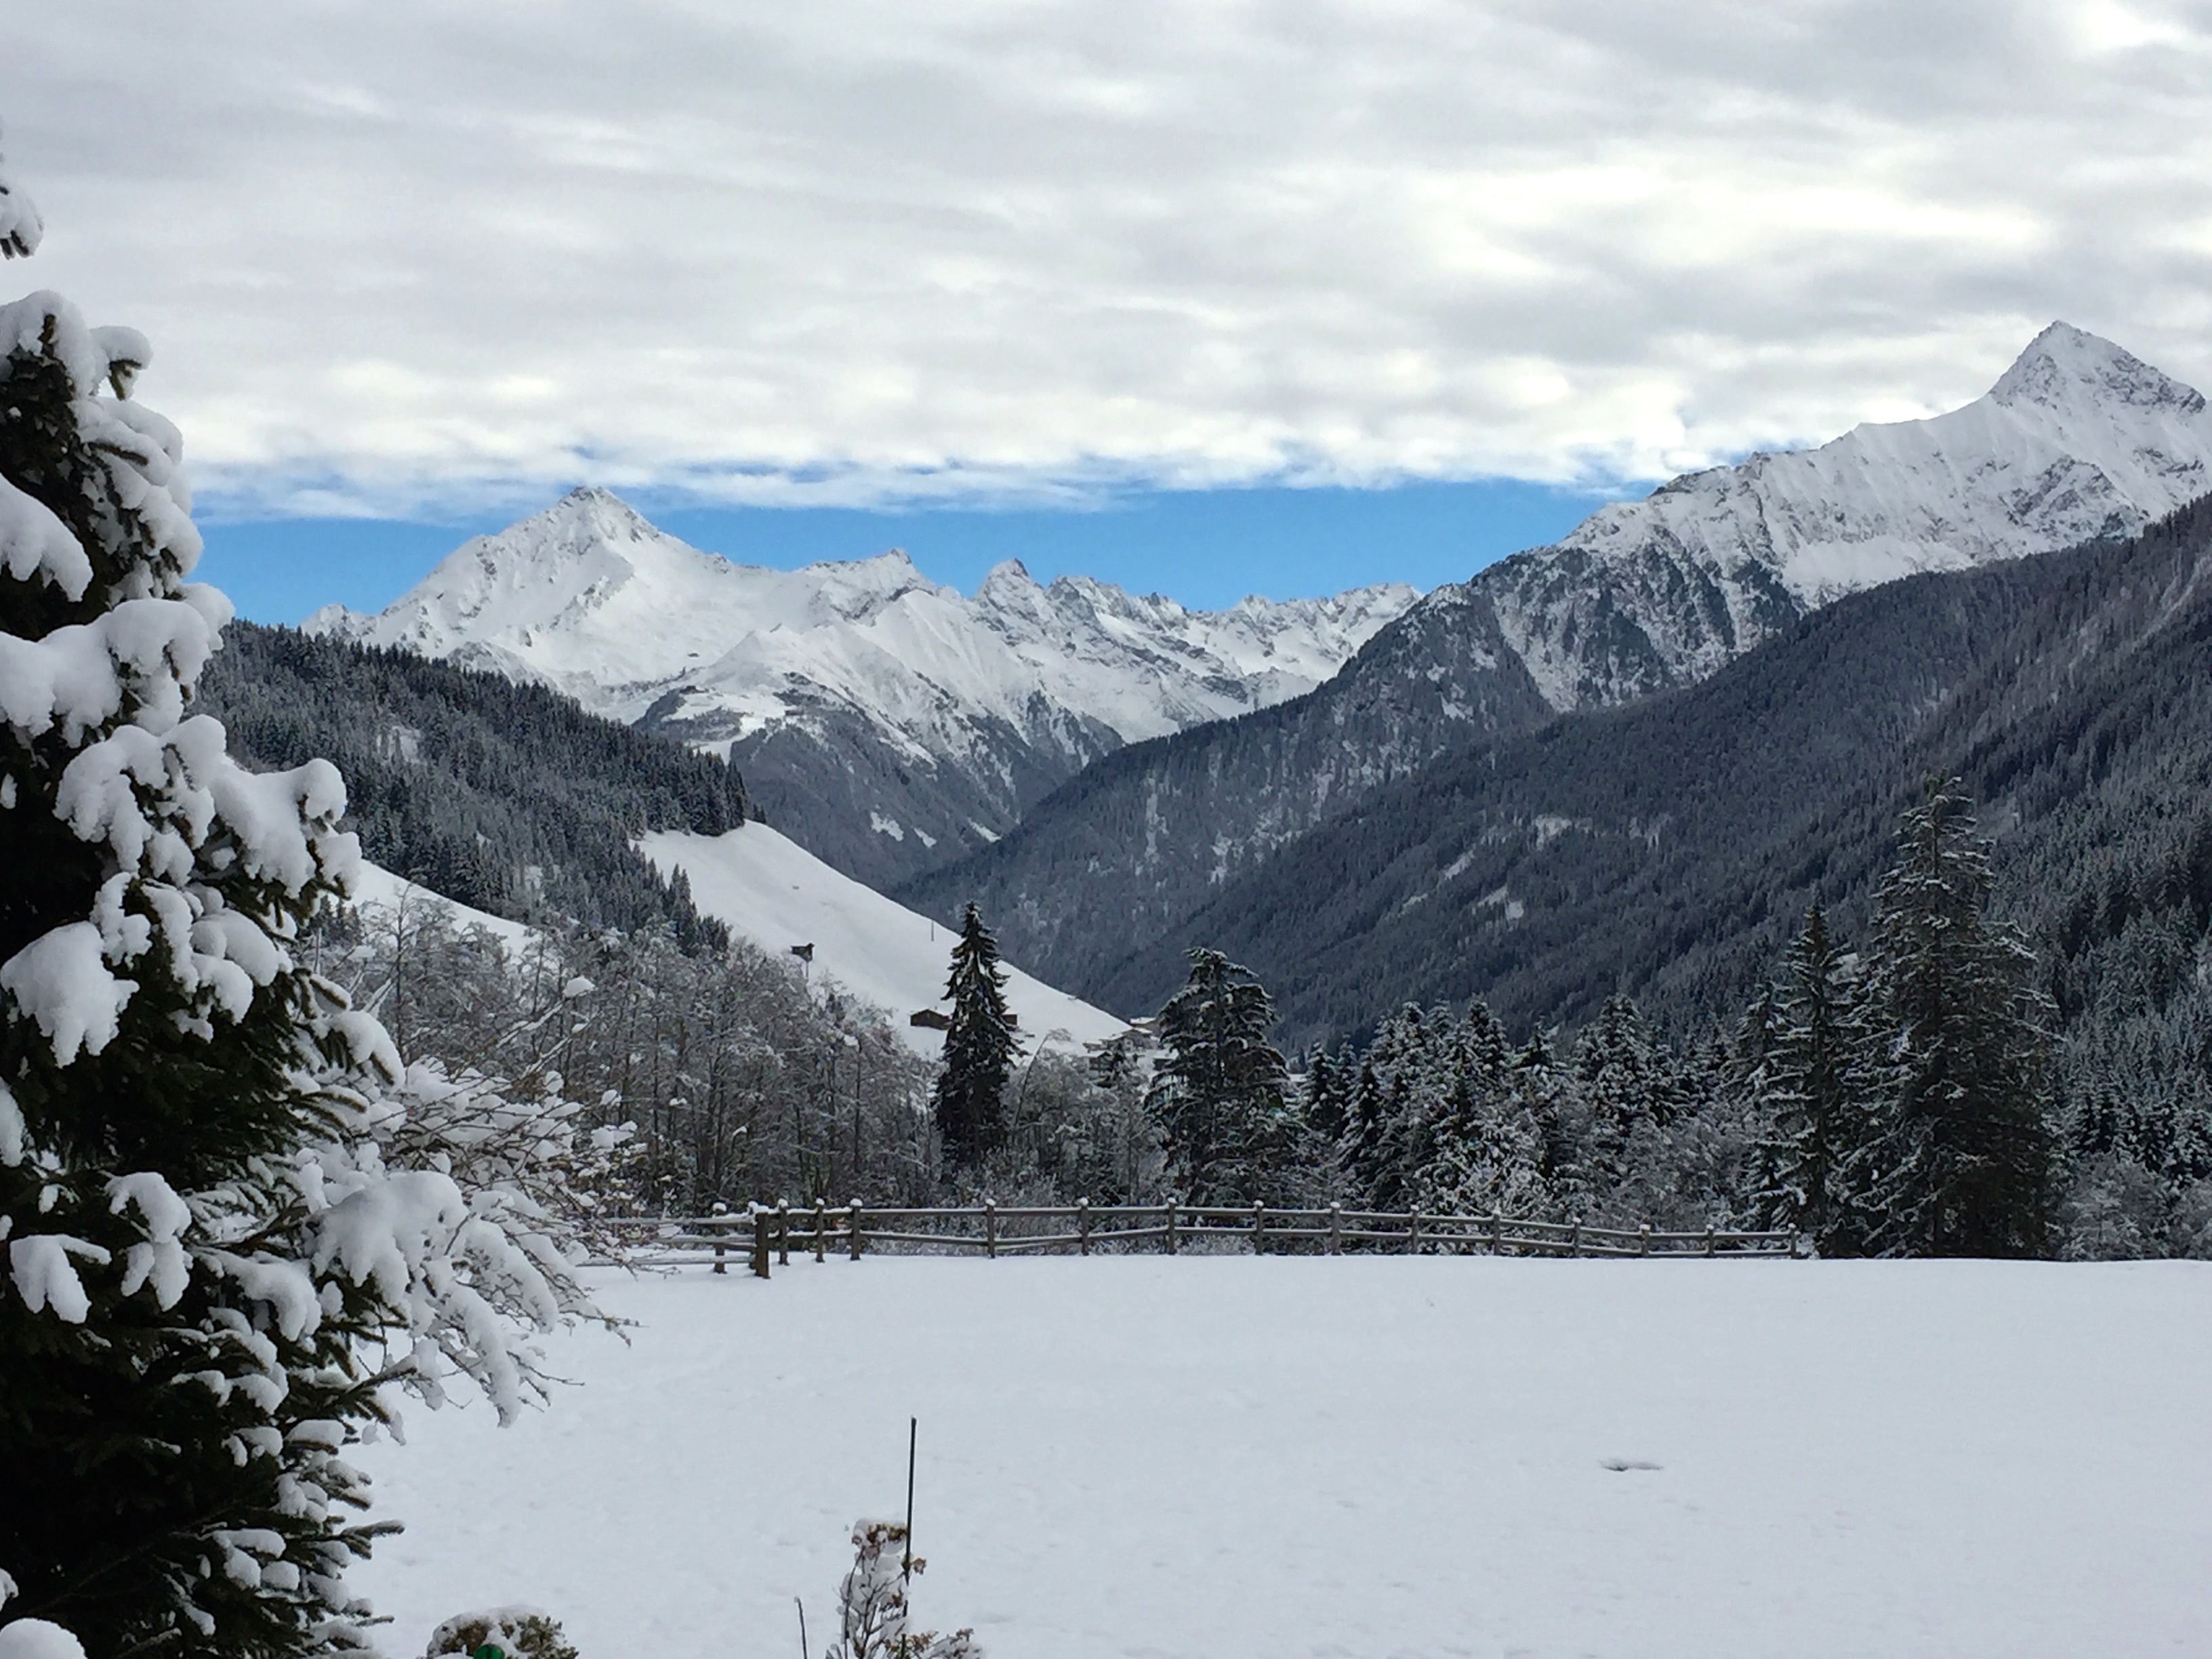
mountain, snow, winter, mountain range, weather, season, ridge, summit, winter sport, alps, winter dream, wintry, winter forest, landform, mountain pass, mountainous landforms, geological phenomenon